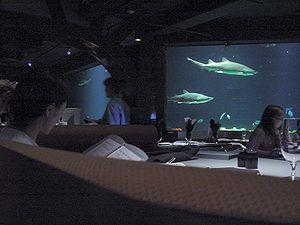
SeaWorld Orlando est un parc à thèmes situé près d'Orlando, en Floride. Il est dirigé par le groupe SeaWorld Parks & Entertainment, une filiale de la banque Blackstone. Quand il a été fusionné avec les parcs Discovery Cove et Aquatica, il forma un large complexe de loisirs consacré au monde sous-marin et à ses habitants.